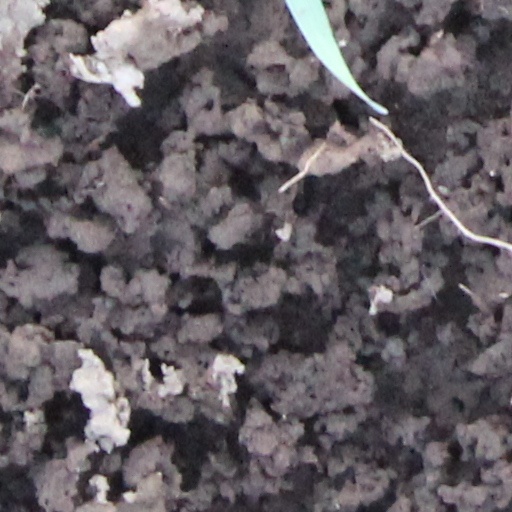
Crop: wheat